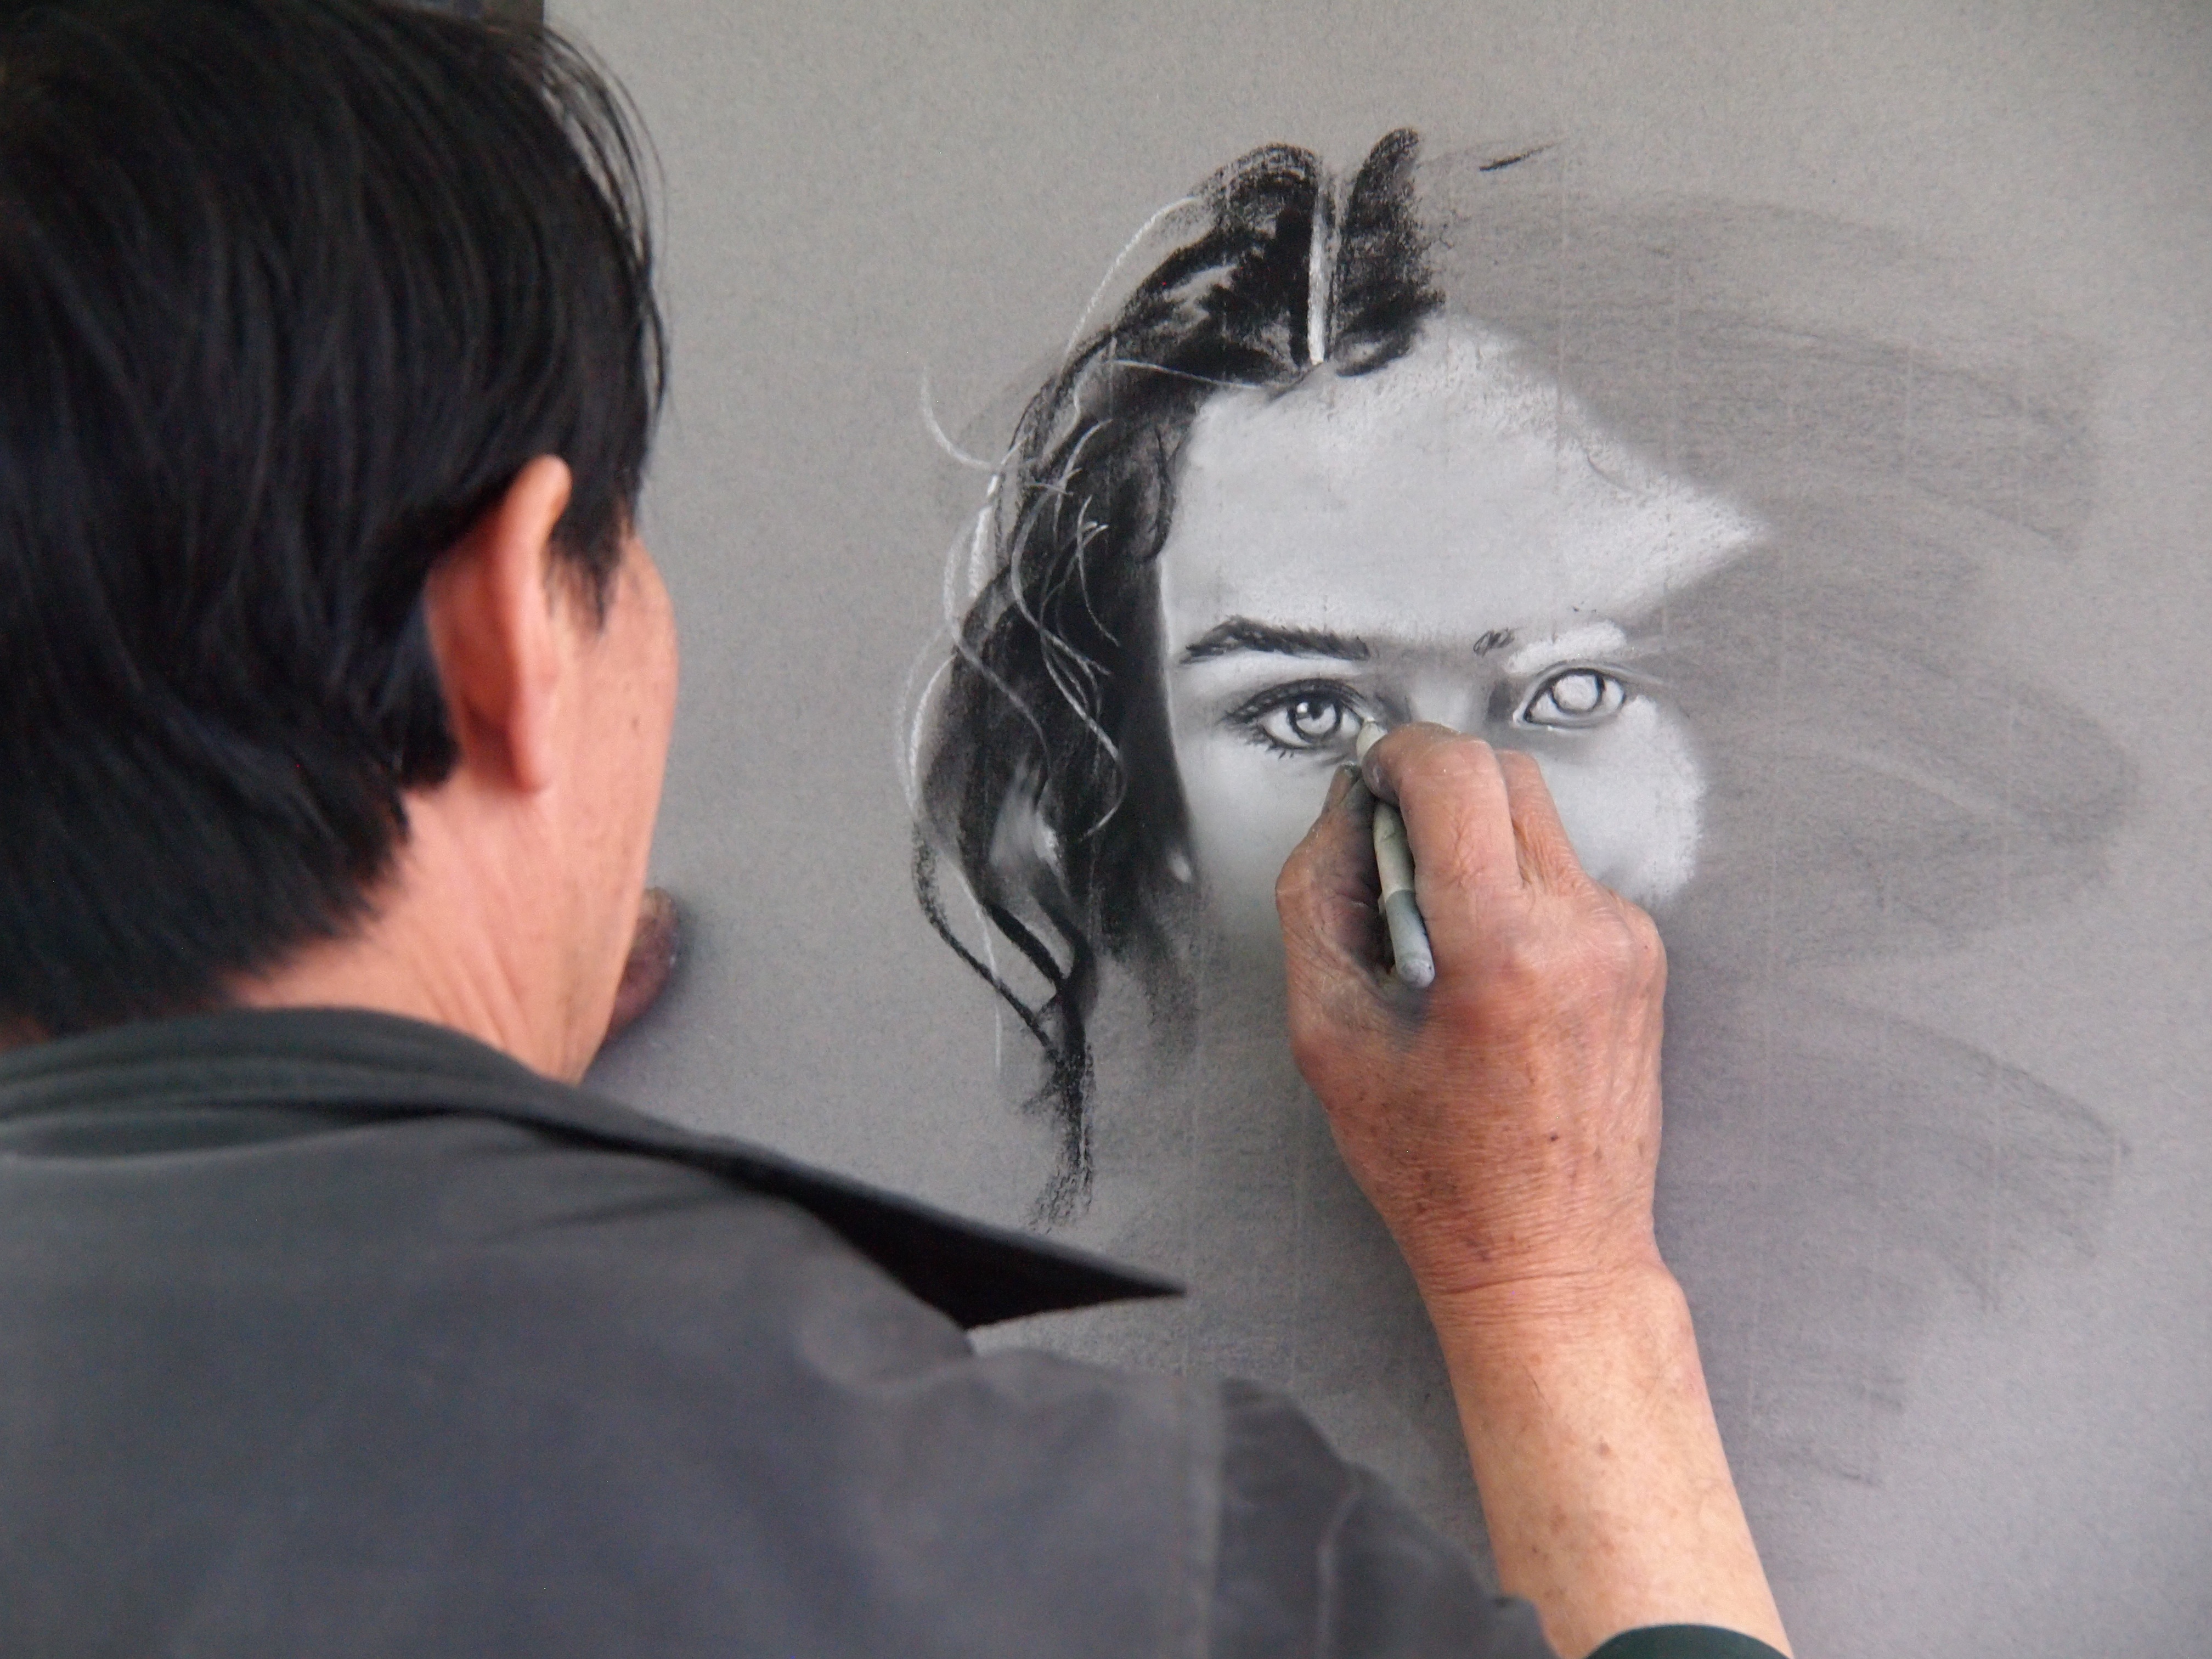
hand, person, creative, black and white, woman, female, portrait, artistic, studio, artist, ear, create, face, nose, eyes, art, sketch, drawing, creativity, eye, head, organ, draw, medium, emotion, hobby, pastels, canvas, interaction, talented, easel, talent, artist painting, sketching, sense, drew